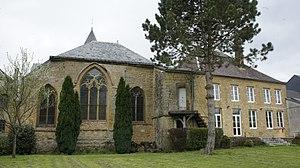
Jardin et arrière de l'église .
L'église Saint-Jean-Baptiste est une église située à Warcq, en France, comprenant une partie de style roman et une partie gothique.